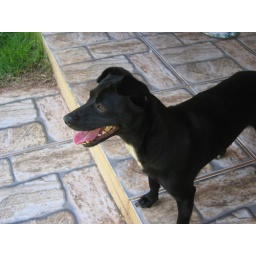
The dog is an over hyperactive little beast that is constantely running around in 40 degress heat not getting tired.